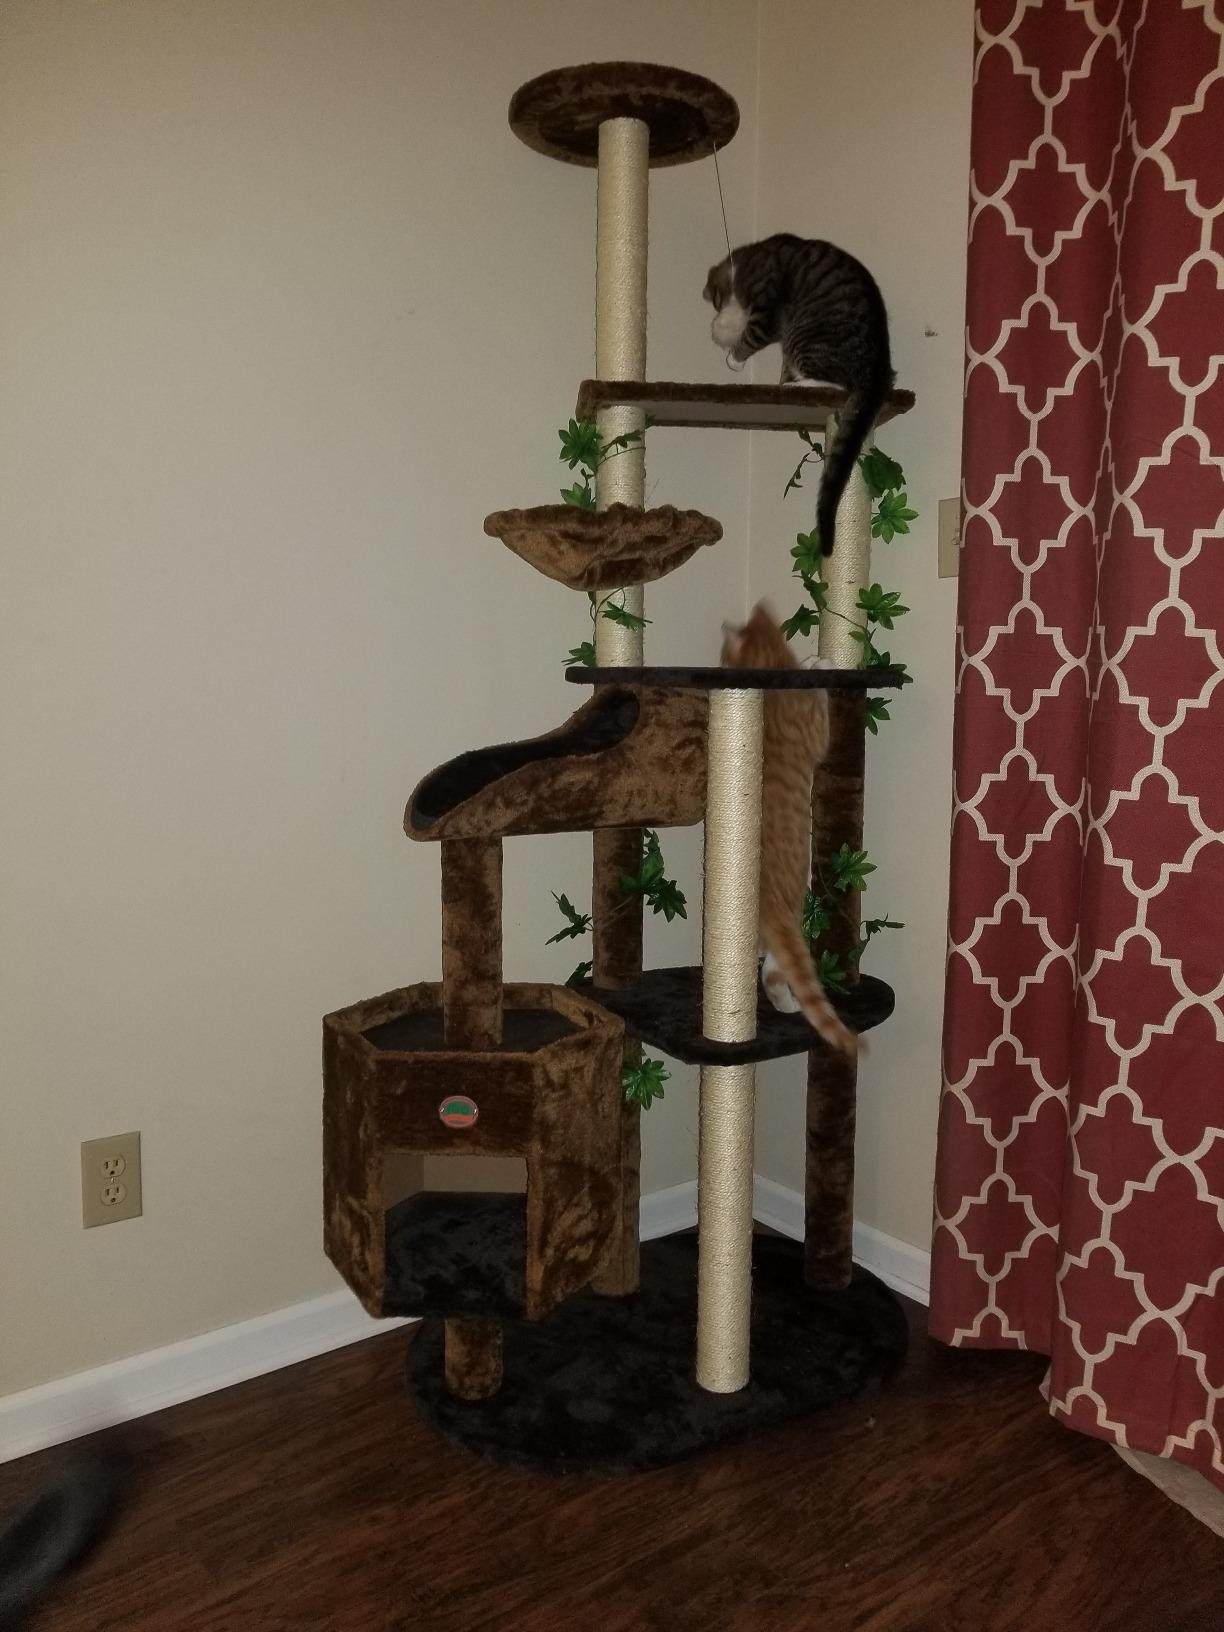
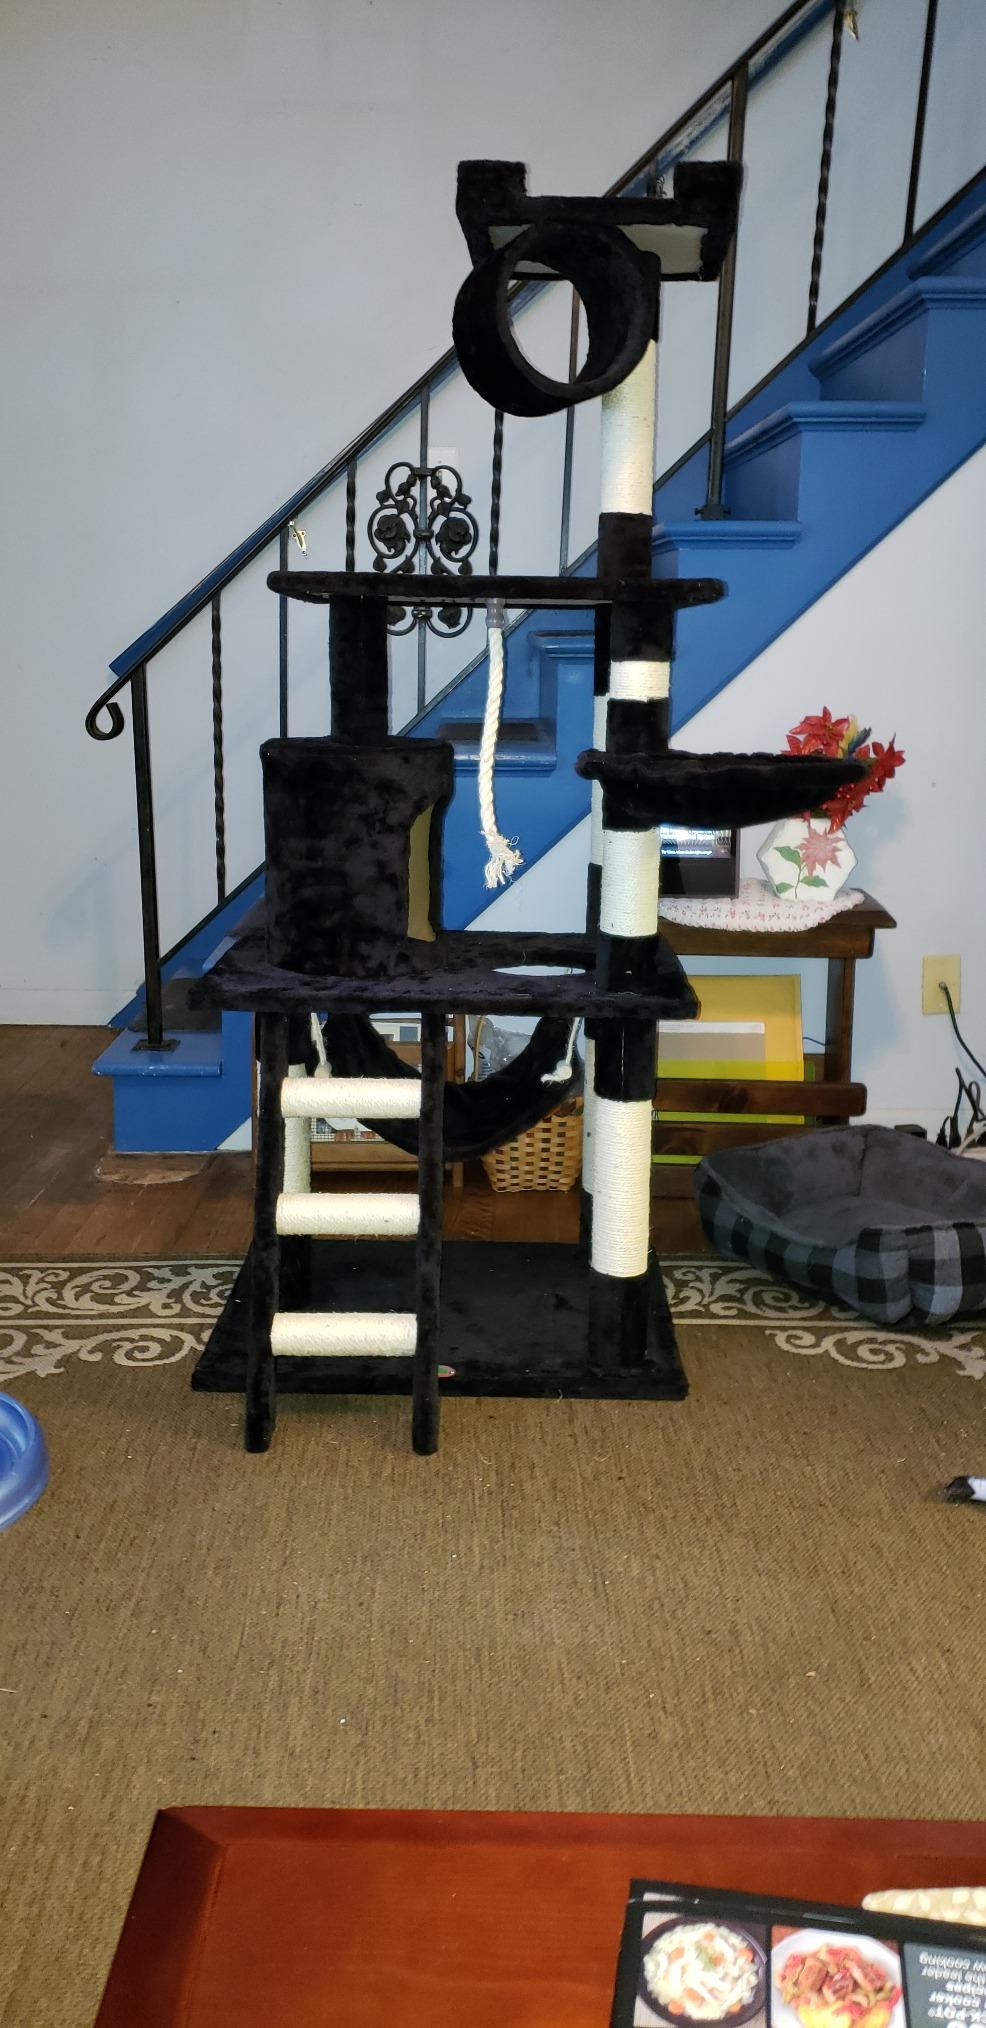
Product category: items_cat tree
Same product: no